Vina Mazumdar

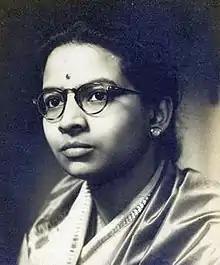
Mazumdar while a student of Asutosh College

Dr. Vina Mazumdar (28 March 1927 – 30 May 2013) was an Indian academic, left-wing activist and feminist. A pioneer in women's studies in India, she was a leading figure of the Indian women's movement. She was amongst the first women academics to combine activism with scholarly research in women's studies. She was secretary of the first Committee on the Status of Women in India that brought out the first report on the condition of women in the country, "Towards Equality" (1974). She was the founding Director of the Centre for Women's Development Studies (CWDS), an autonomous organisation established in 1980, under the Indian Council of Social Science Research (ICSSR). She was a National Research Professor at the Centre for Women's Development Studies, Delhi.